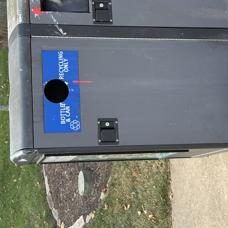
Label: recycling